Parc du Thabor

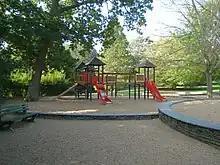
The play area

The aviary imagined by Martenot and located towards the west of the park, in the extension of the French garden, consists of a first circular level of cages for exotic birds surmounted in its central part by a dovecote. A little further south, third statue, "La Chasse de Diane" is located, between trees and shrubs.